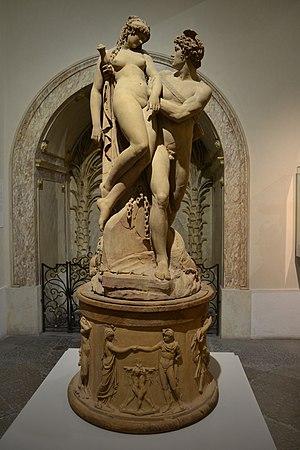
Sculpture de Joseph Chinard intitulée ""Persée délivrant Andromède"" vue de face"
Le département des sculptures du musée des Beaux-Arts de Lyon conserve 1 300 sculptures réalisées selon différentes techniques et couvrant une période chronologique allant du Moyen Âge au XXᵉ siècle. On y note deux points forts : le Moyen Âge et la Renaissance d'une part et le XIXᵉ et le début du XXᵉ siècle de l'autre.